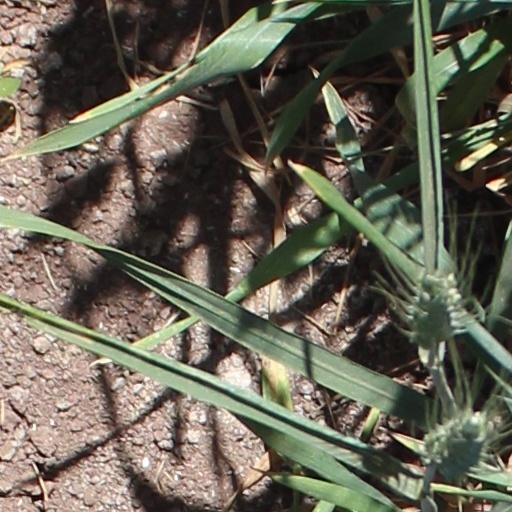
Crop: wheat